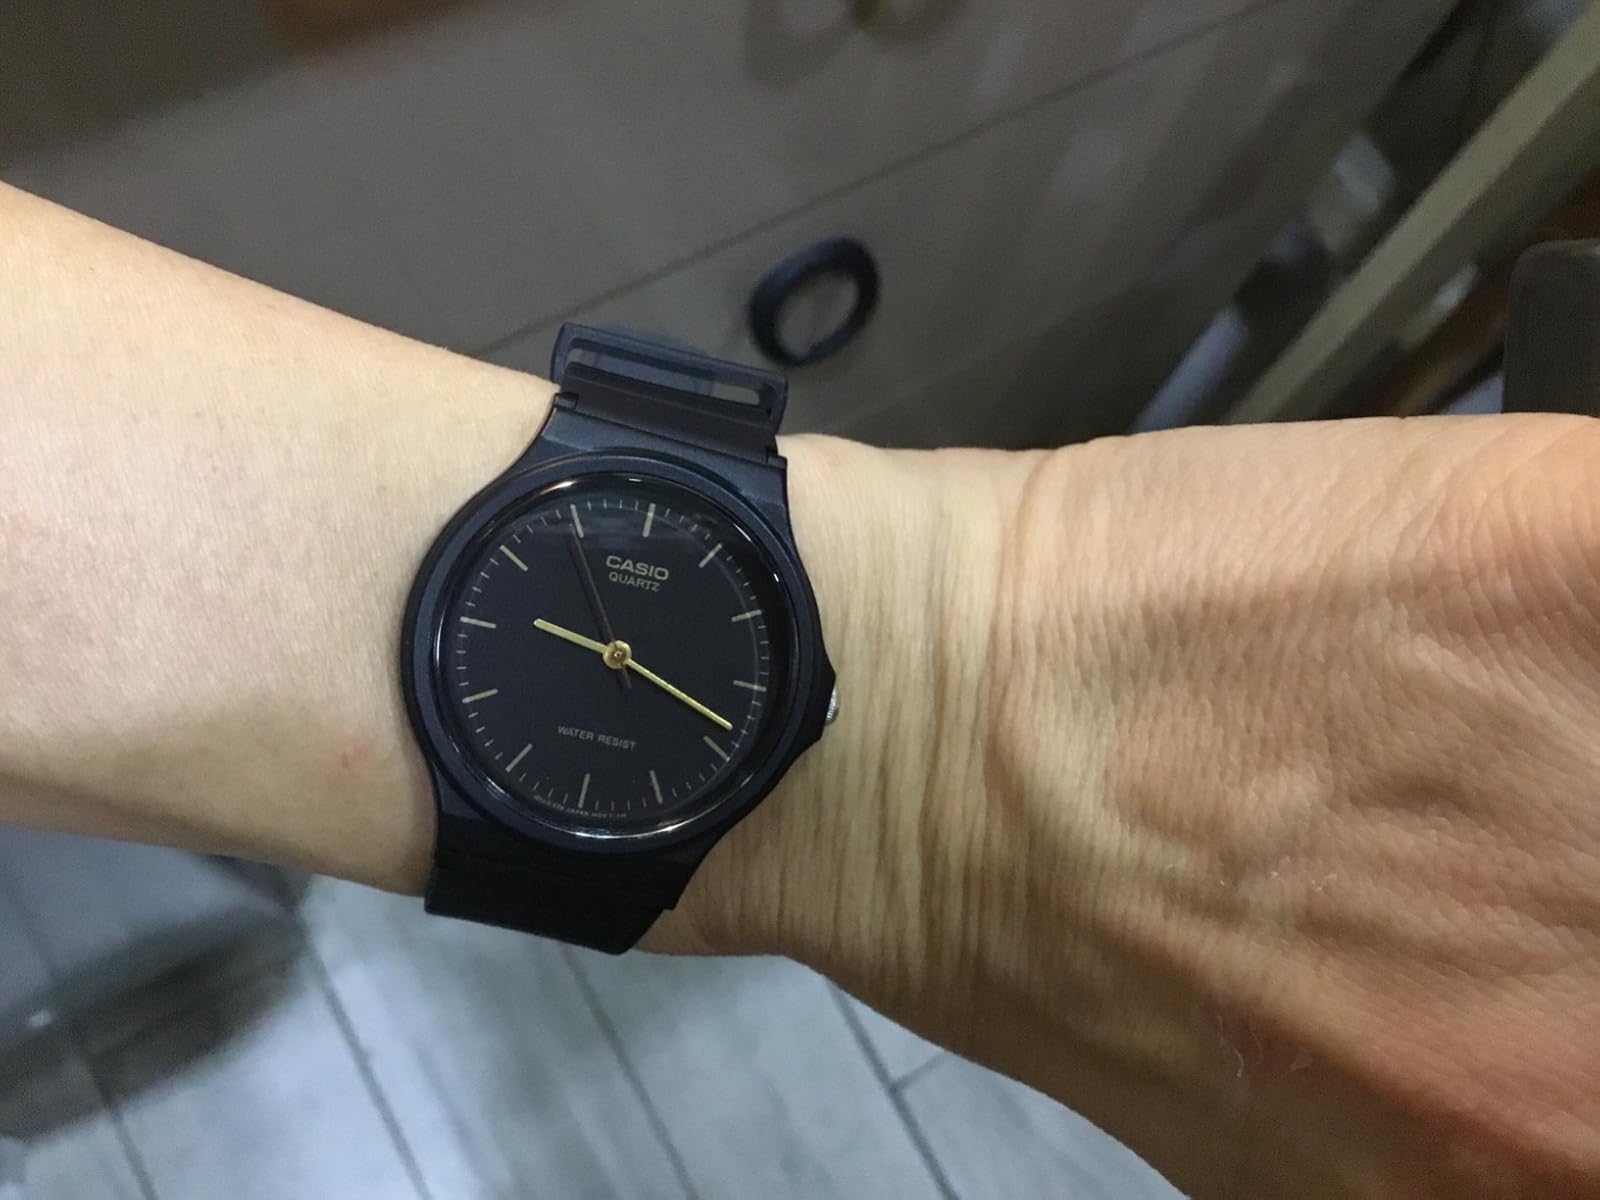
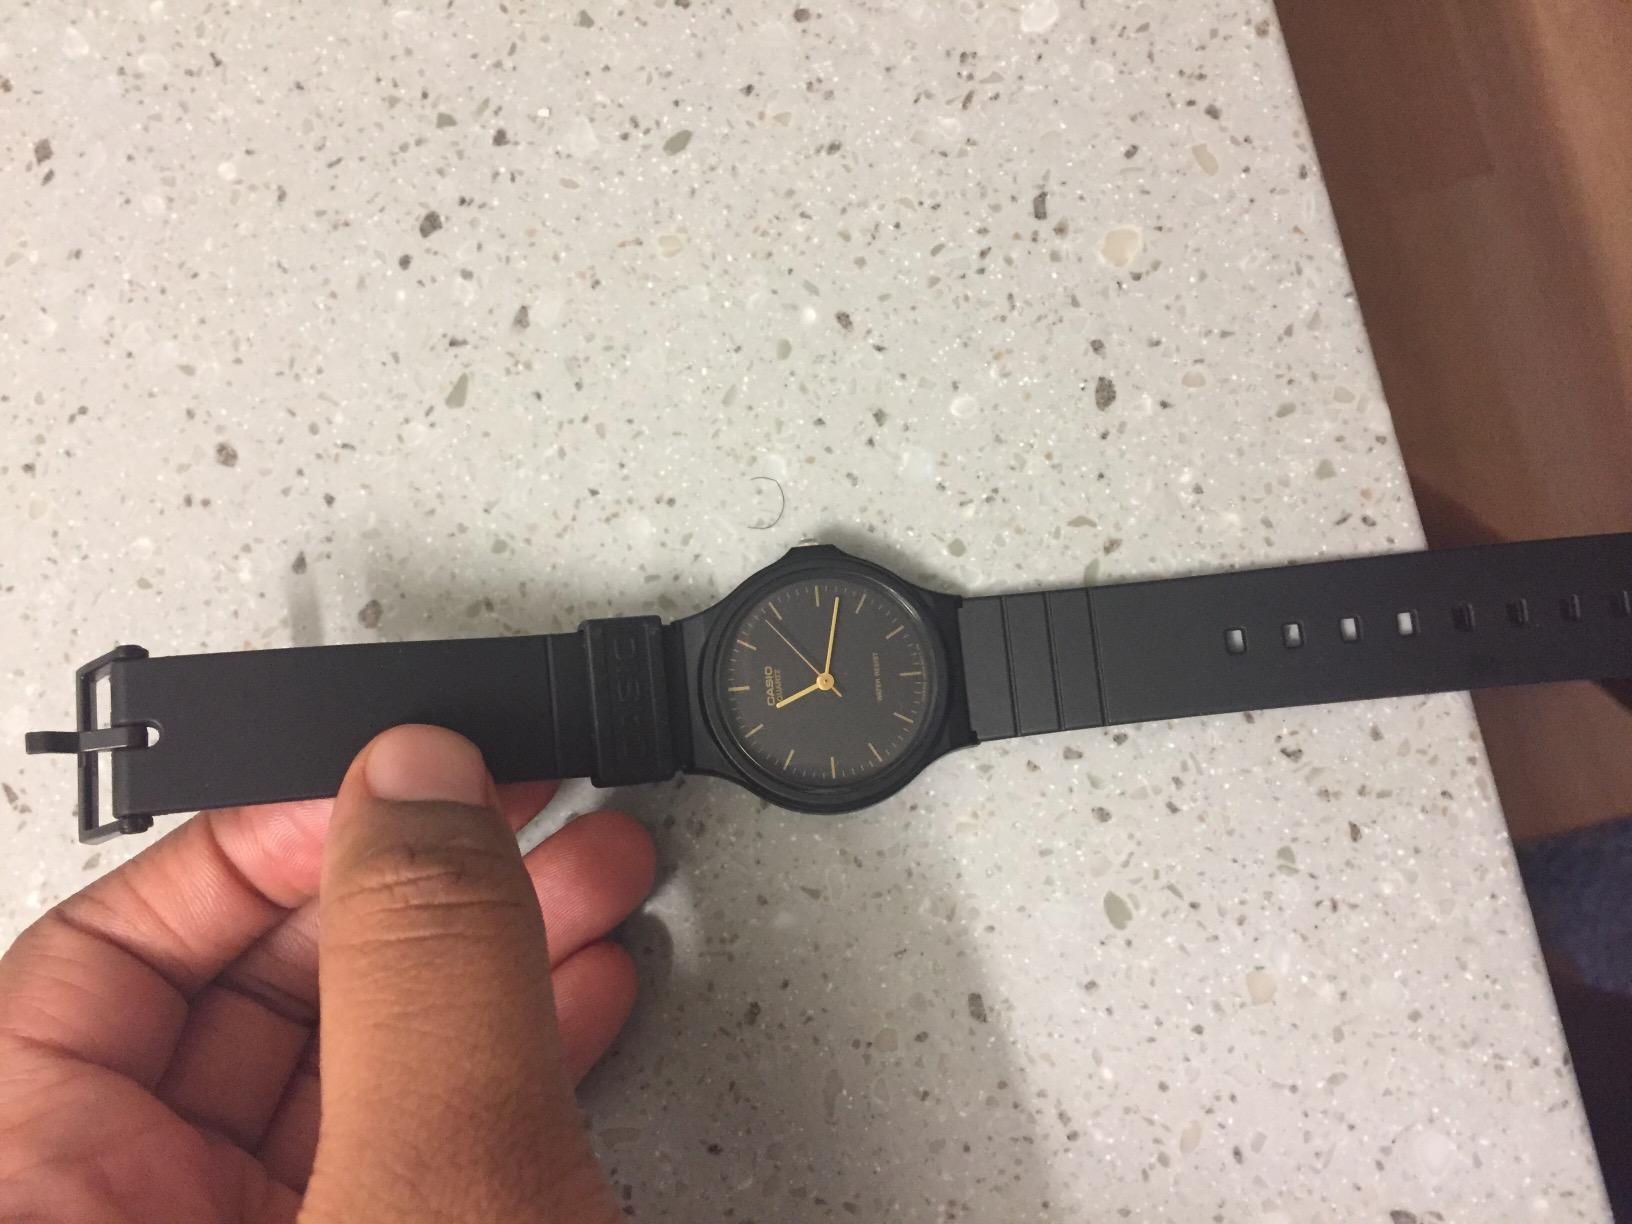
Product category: accessories_watch
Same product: yes